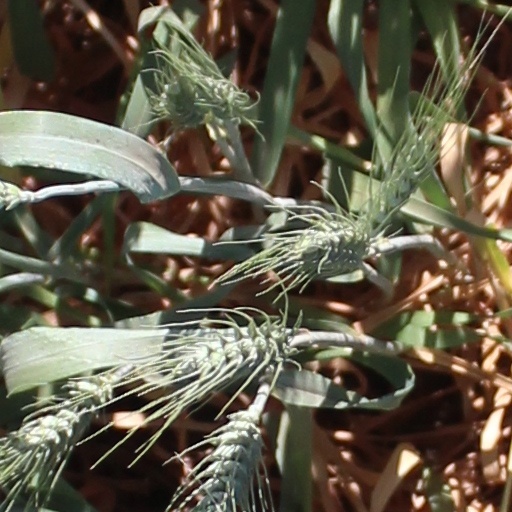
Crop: wheat